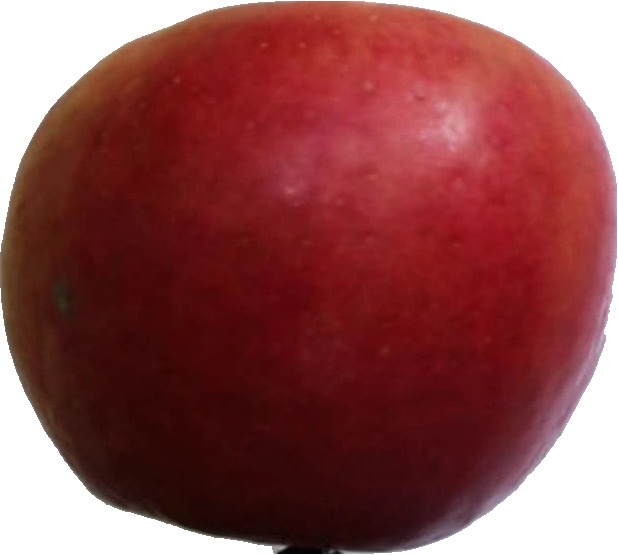
Label: apple_crimson_snow_1